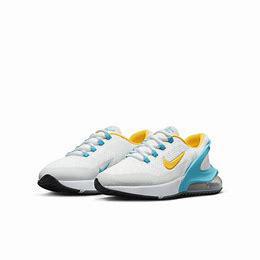
Brand: Nike
Model: Air Max 270 Go